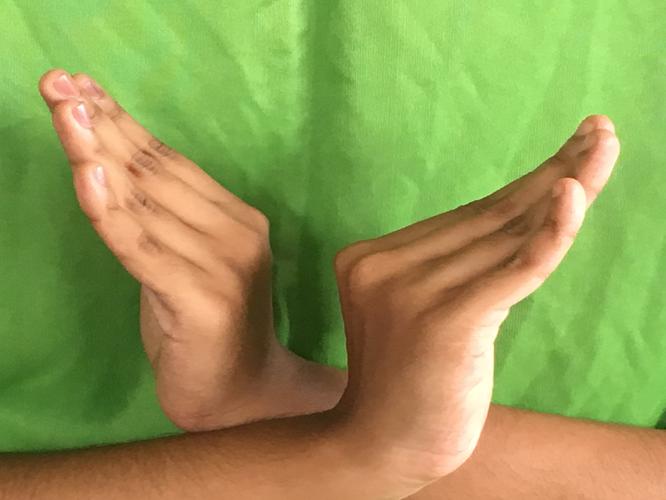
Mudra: Nagabandha
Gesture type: double_hand